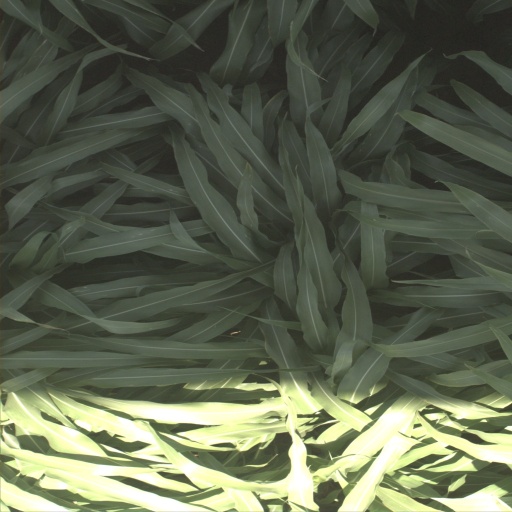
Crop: sorghum